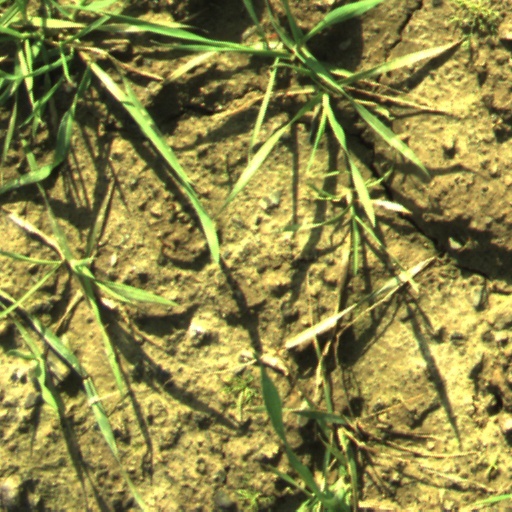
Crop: wheat